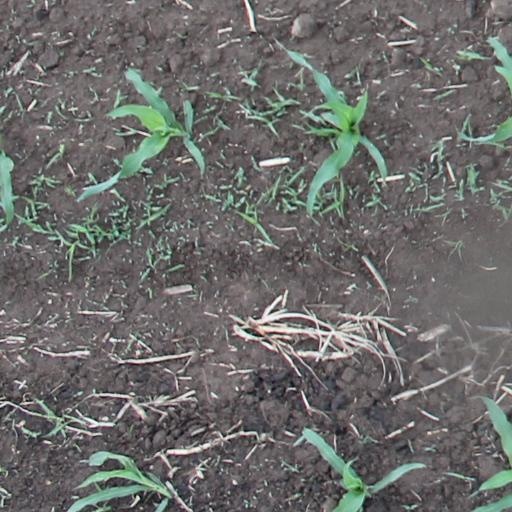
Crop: maize; corn